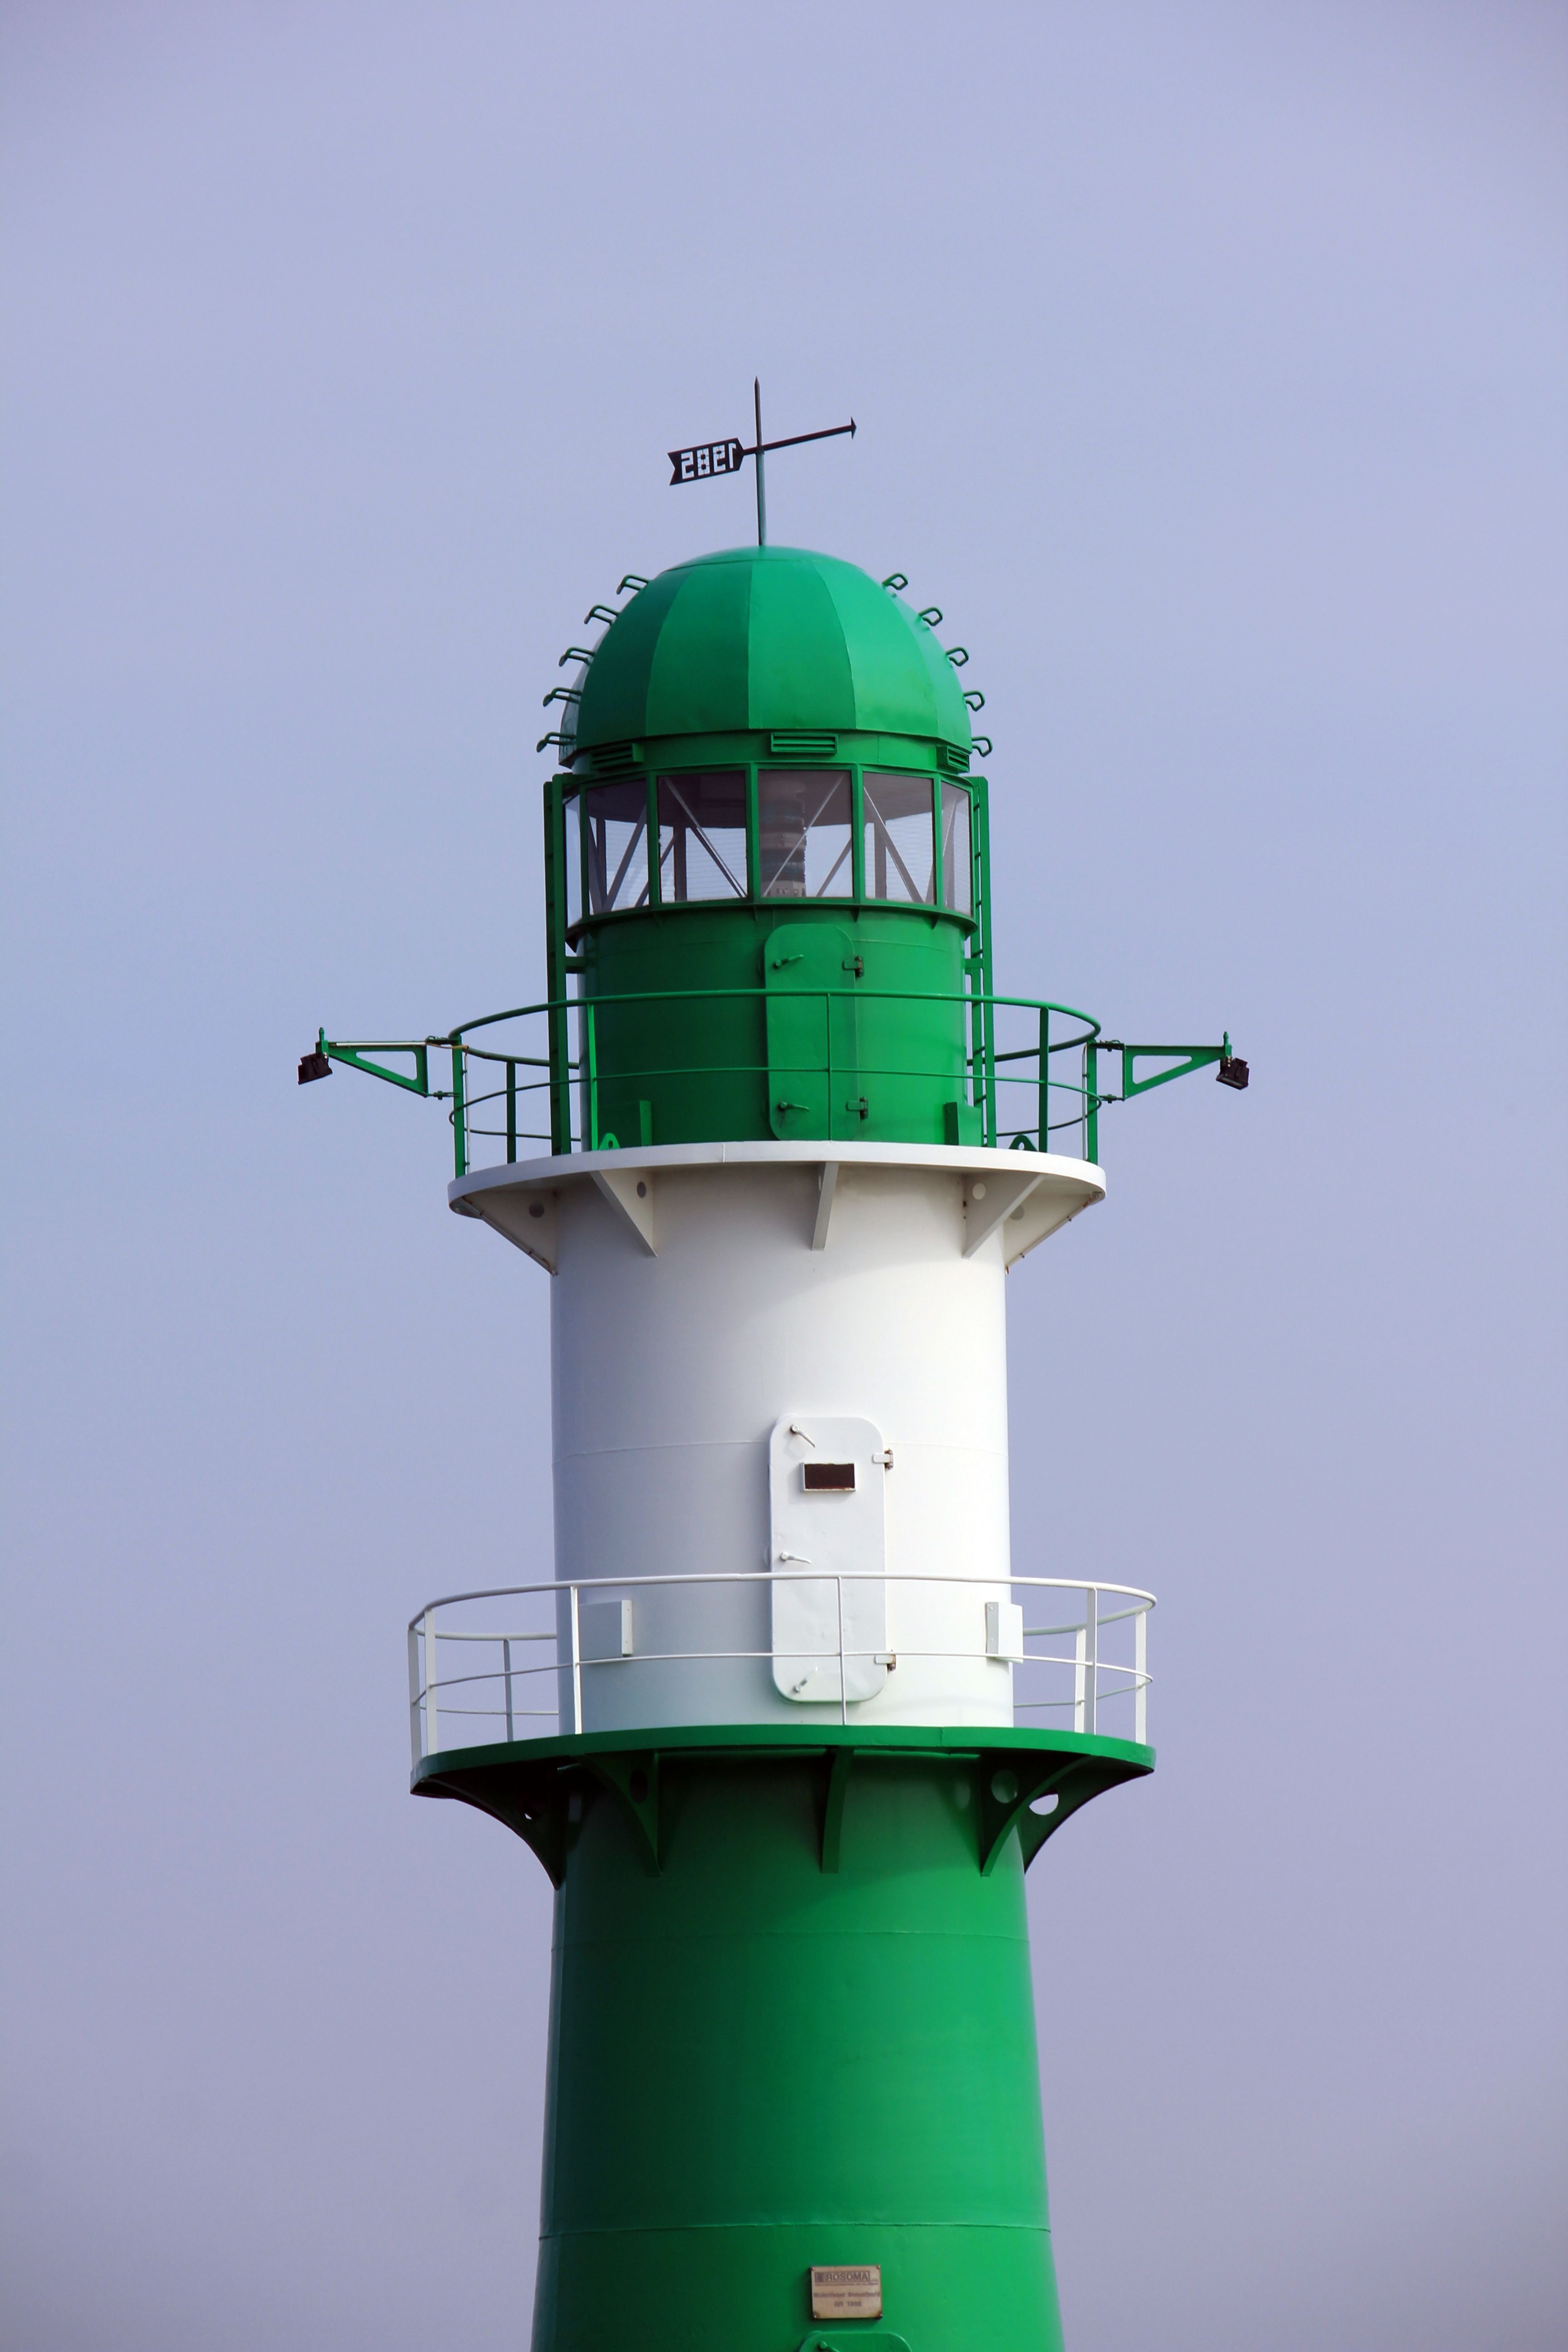
sea, water, lighthouse, white, green, tower, stripes, control tower, atmosphere of earth, green and white